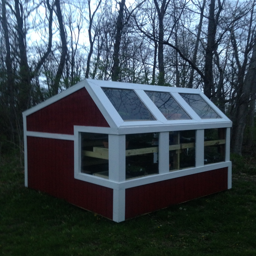
we will assemble a store bought kit or build your shed from any design .